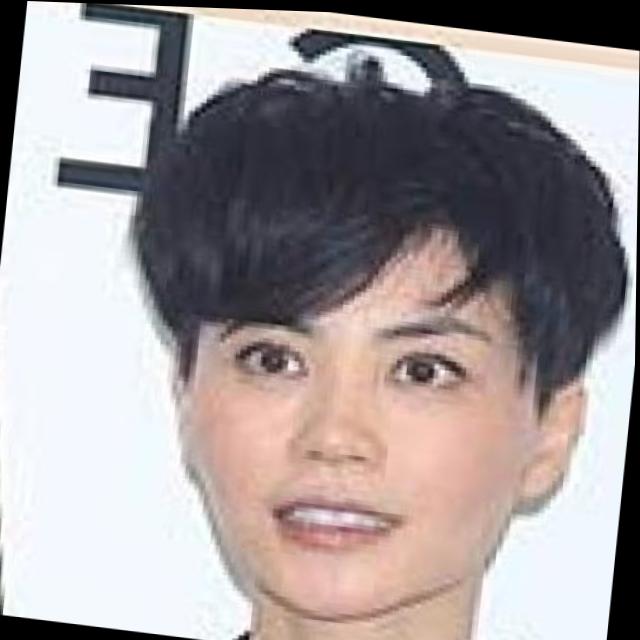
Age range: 45-64